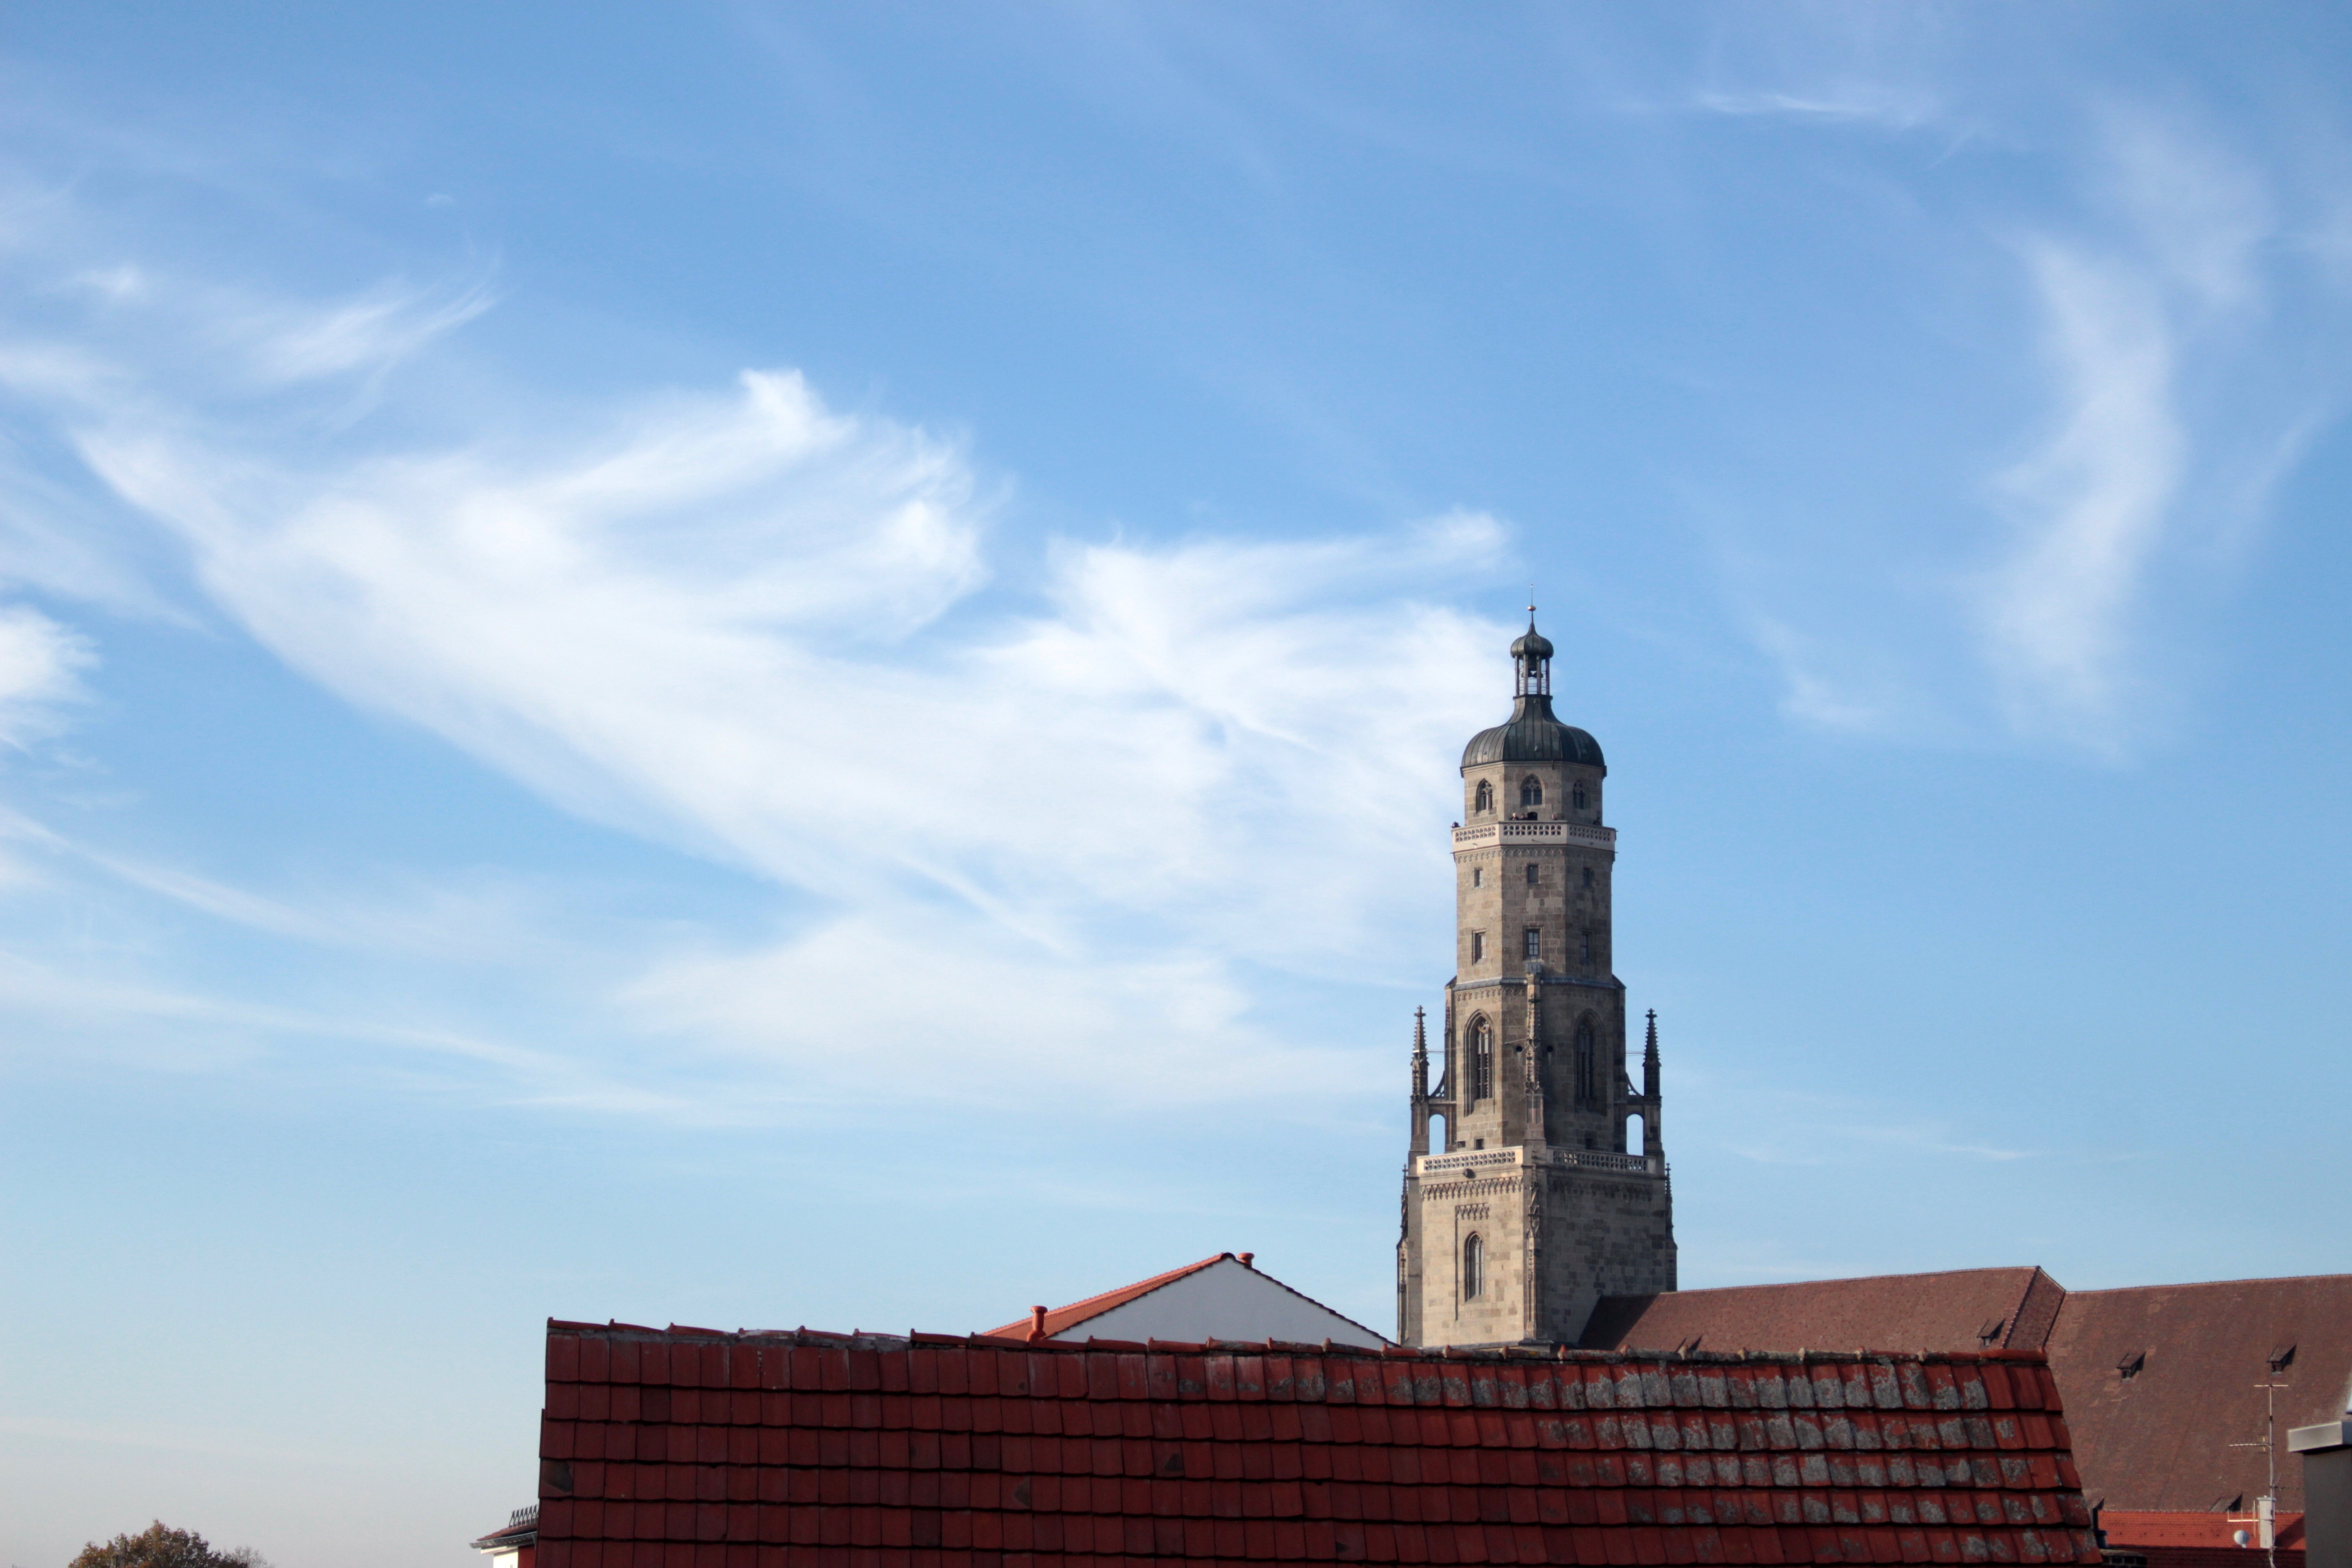
nature, horizon, cloud, sky, skyline, city, summer, tower, landmark, blue, church, clouds, steeple, beautiful